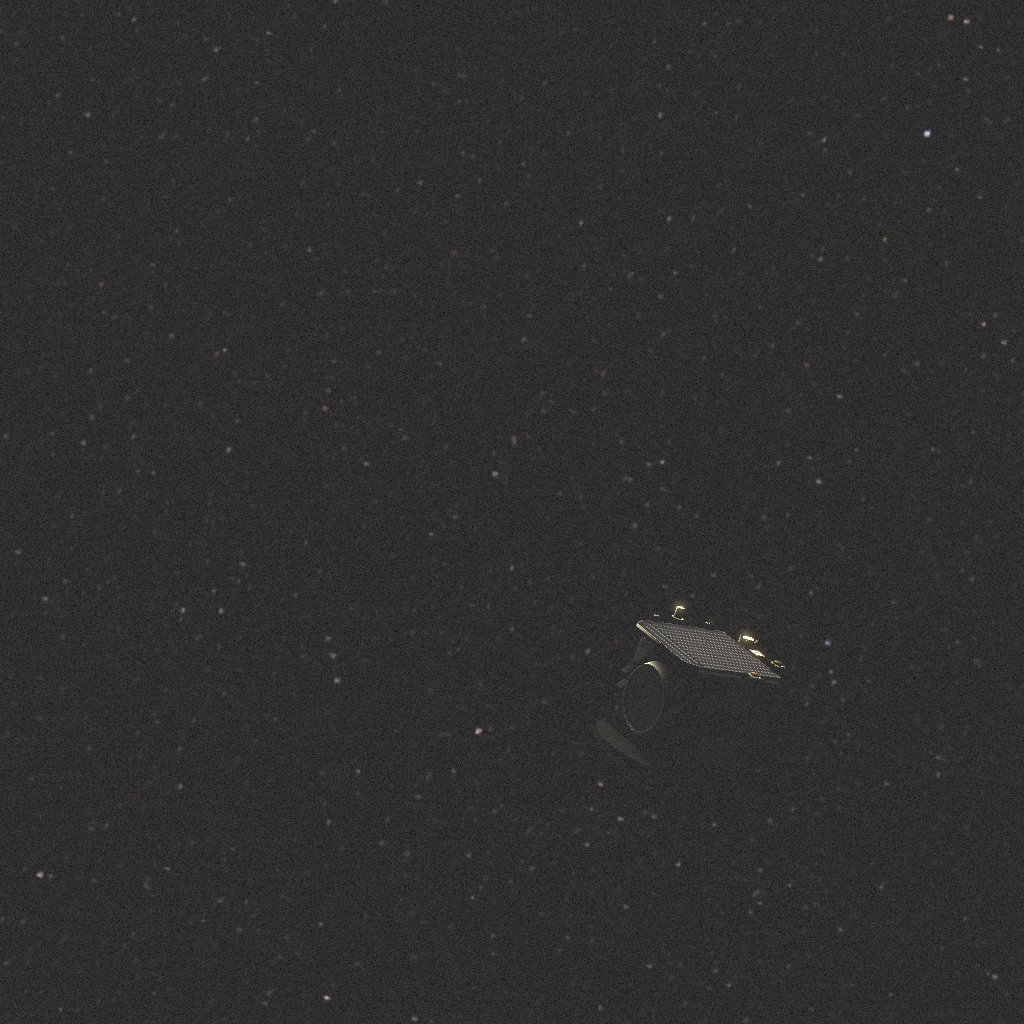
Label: proba_3_ocs